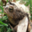
Label: frog